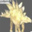
Label: dinosaur